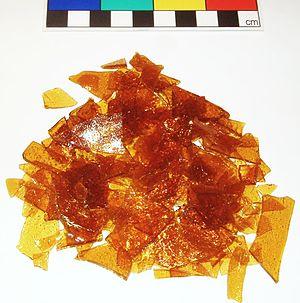
La peinture et la dorure à la feuille sont jusqu'au XIXᵉ siècle des éléments essentiels de la composition architecturale.
La gomme-laque, ou shellac au Canada, est une laque issue de la sécrétion d'une cochenille asiatique, Kerria lacca. La résine obtenue est de couleur jaune/rouge-ambrée, généralement fournie sous la forme de paillettes que l'on dissout dans de l'alcool à 95° pour en faire un vernis que l'on applique au tampon en ébénisterie et en lutherie. La gomme-laque peut aussi se dissoudre à chaud dans une solution aqueuse alcaline, en particulier en vue de fabriquer des colles ou des encres. Les industries alimentaire et pharmaceutique utilisent la gomme-laque, qui était autrefois utilisée comme plastique naturel afin de confectionner divers objets.